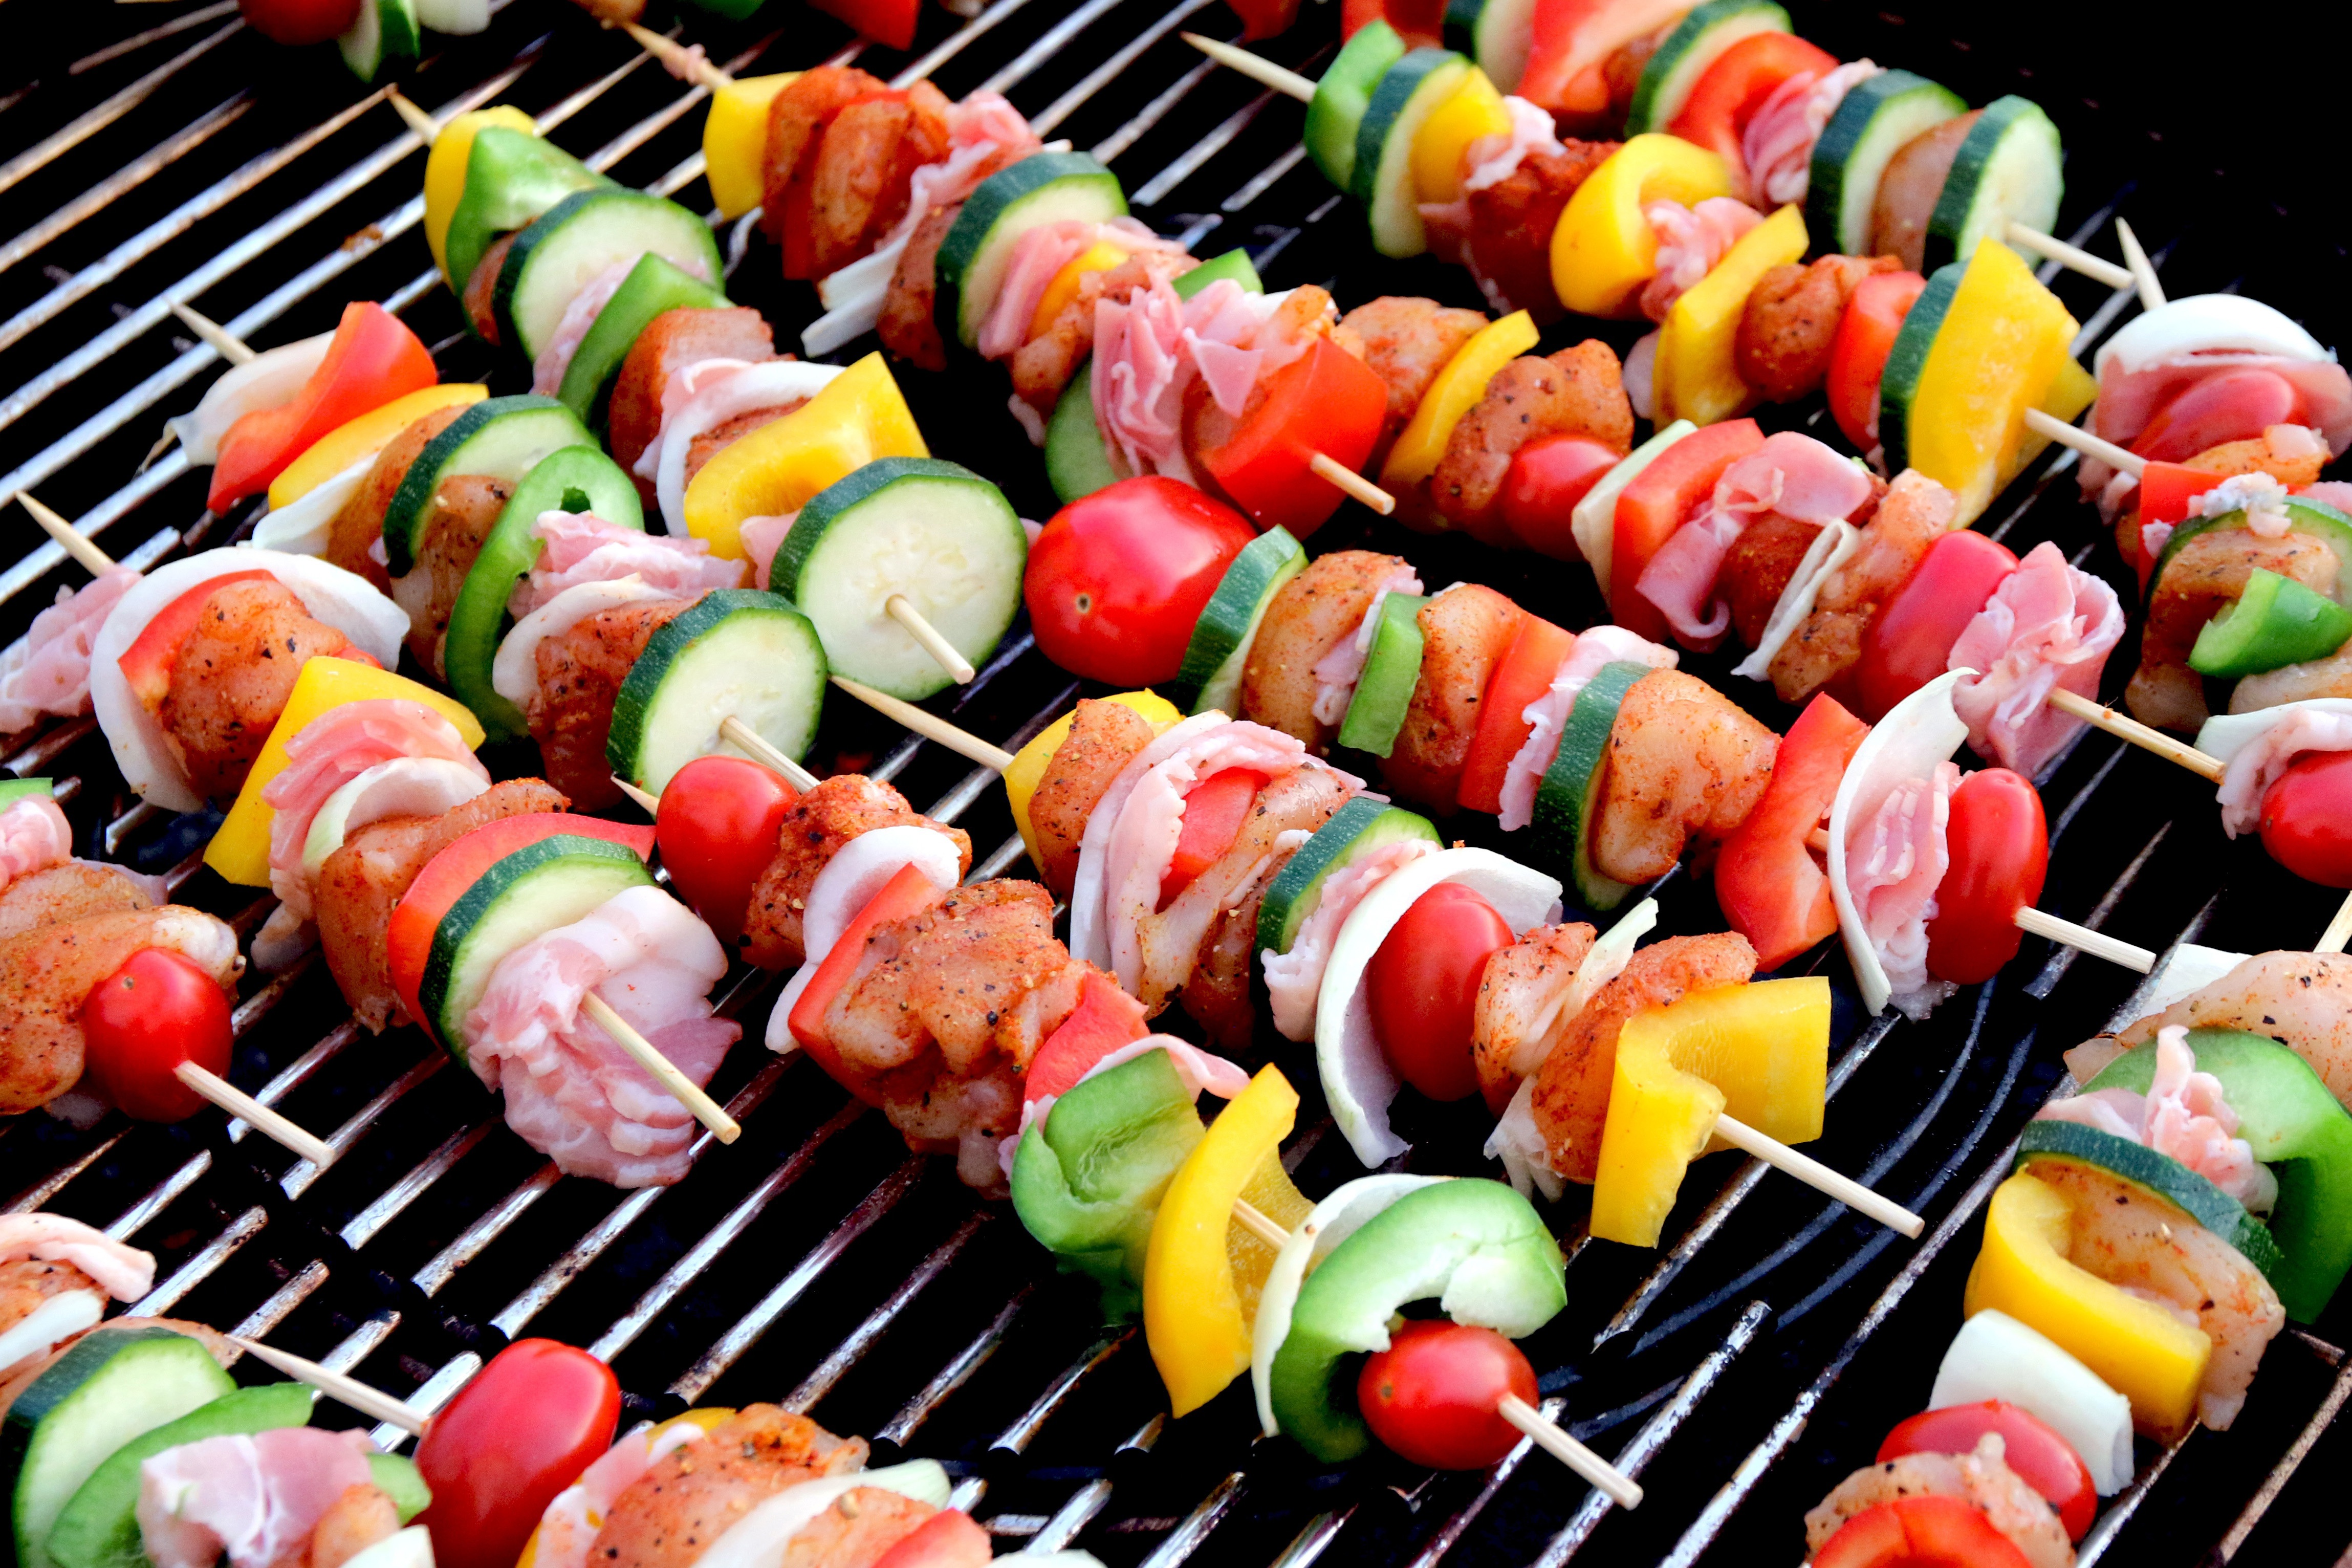
food, shashlik, skewer, pincho, brochette, dish, barbecue, cuisine, yakitori, souvlaki, finger food, Shish taouk, grilling, kebab, ingredient, cooking, Anticuchos, appetizer, recipe, produce, arrosticini, street food, meat, mediterranean food, roasting, grillades, greek food, hors d oeuvre